Fridtjof Nansen

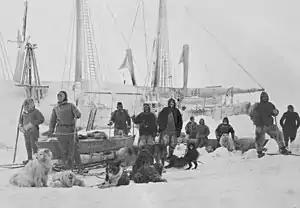
Preparations for Nansen and Johansen's polar trek, 14 March 1895

With the ship's latitude at 84°4′N and after two false starts, Nansen and Johansen began their journey on 14 March 1895. Nansen allowed 50 days to cover the to the pole, an average daily journey of . After a week of travel, a sextant observation indicated they averaged per day, which put them ahead of schedule. However, uneven surfaces made skiing more difficult, and their speeds slowed. They also realised they were marching against a southerly drift, and that distances travelled did not necessarily equate to distance progressed.